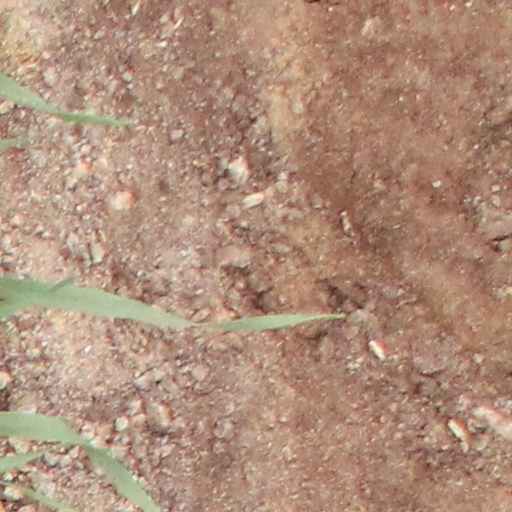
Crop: wheat